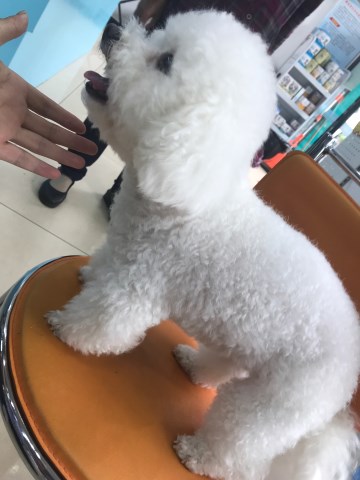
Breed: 3083-n000117-Bichon_Frise